LGBTQ rights in Hungary

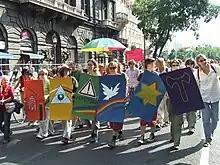
2008 Budapest Gay Dignity Procession ("Meleg Méltóság Menet")

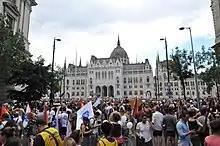
2017 Budapest Pride Festival

Hungary was the host country of Mr Gay Europe 2007 contest and the EuroGames in 2012.